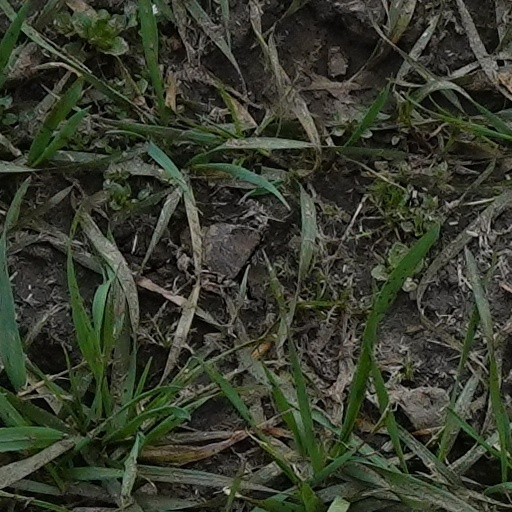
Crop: wheat